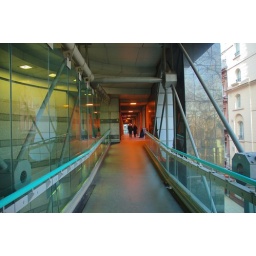
A walkway along the side of Villiers Street, central London. I like the reflections in the window and pole in this shot.